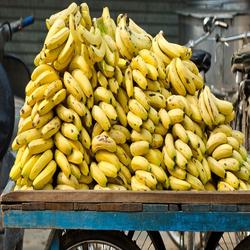
Label: Banana